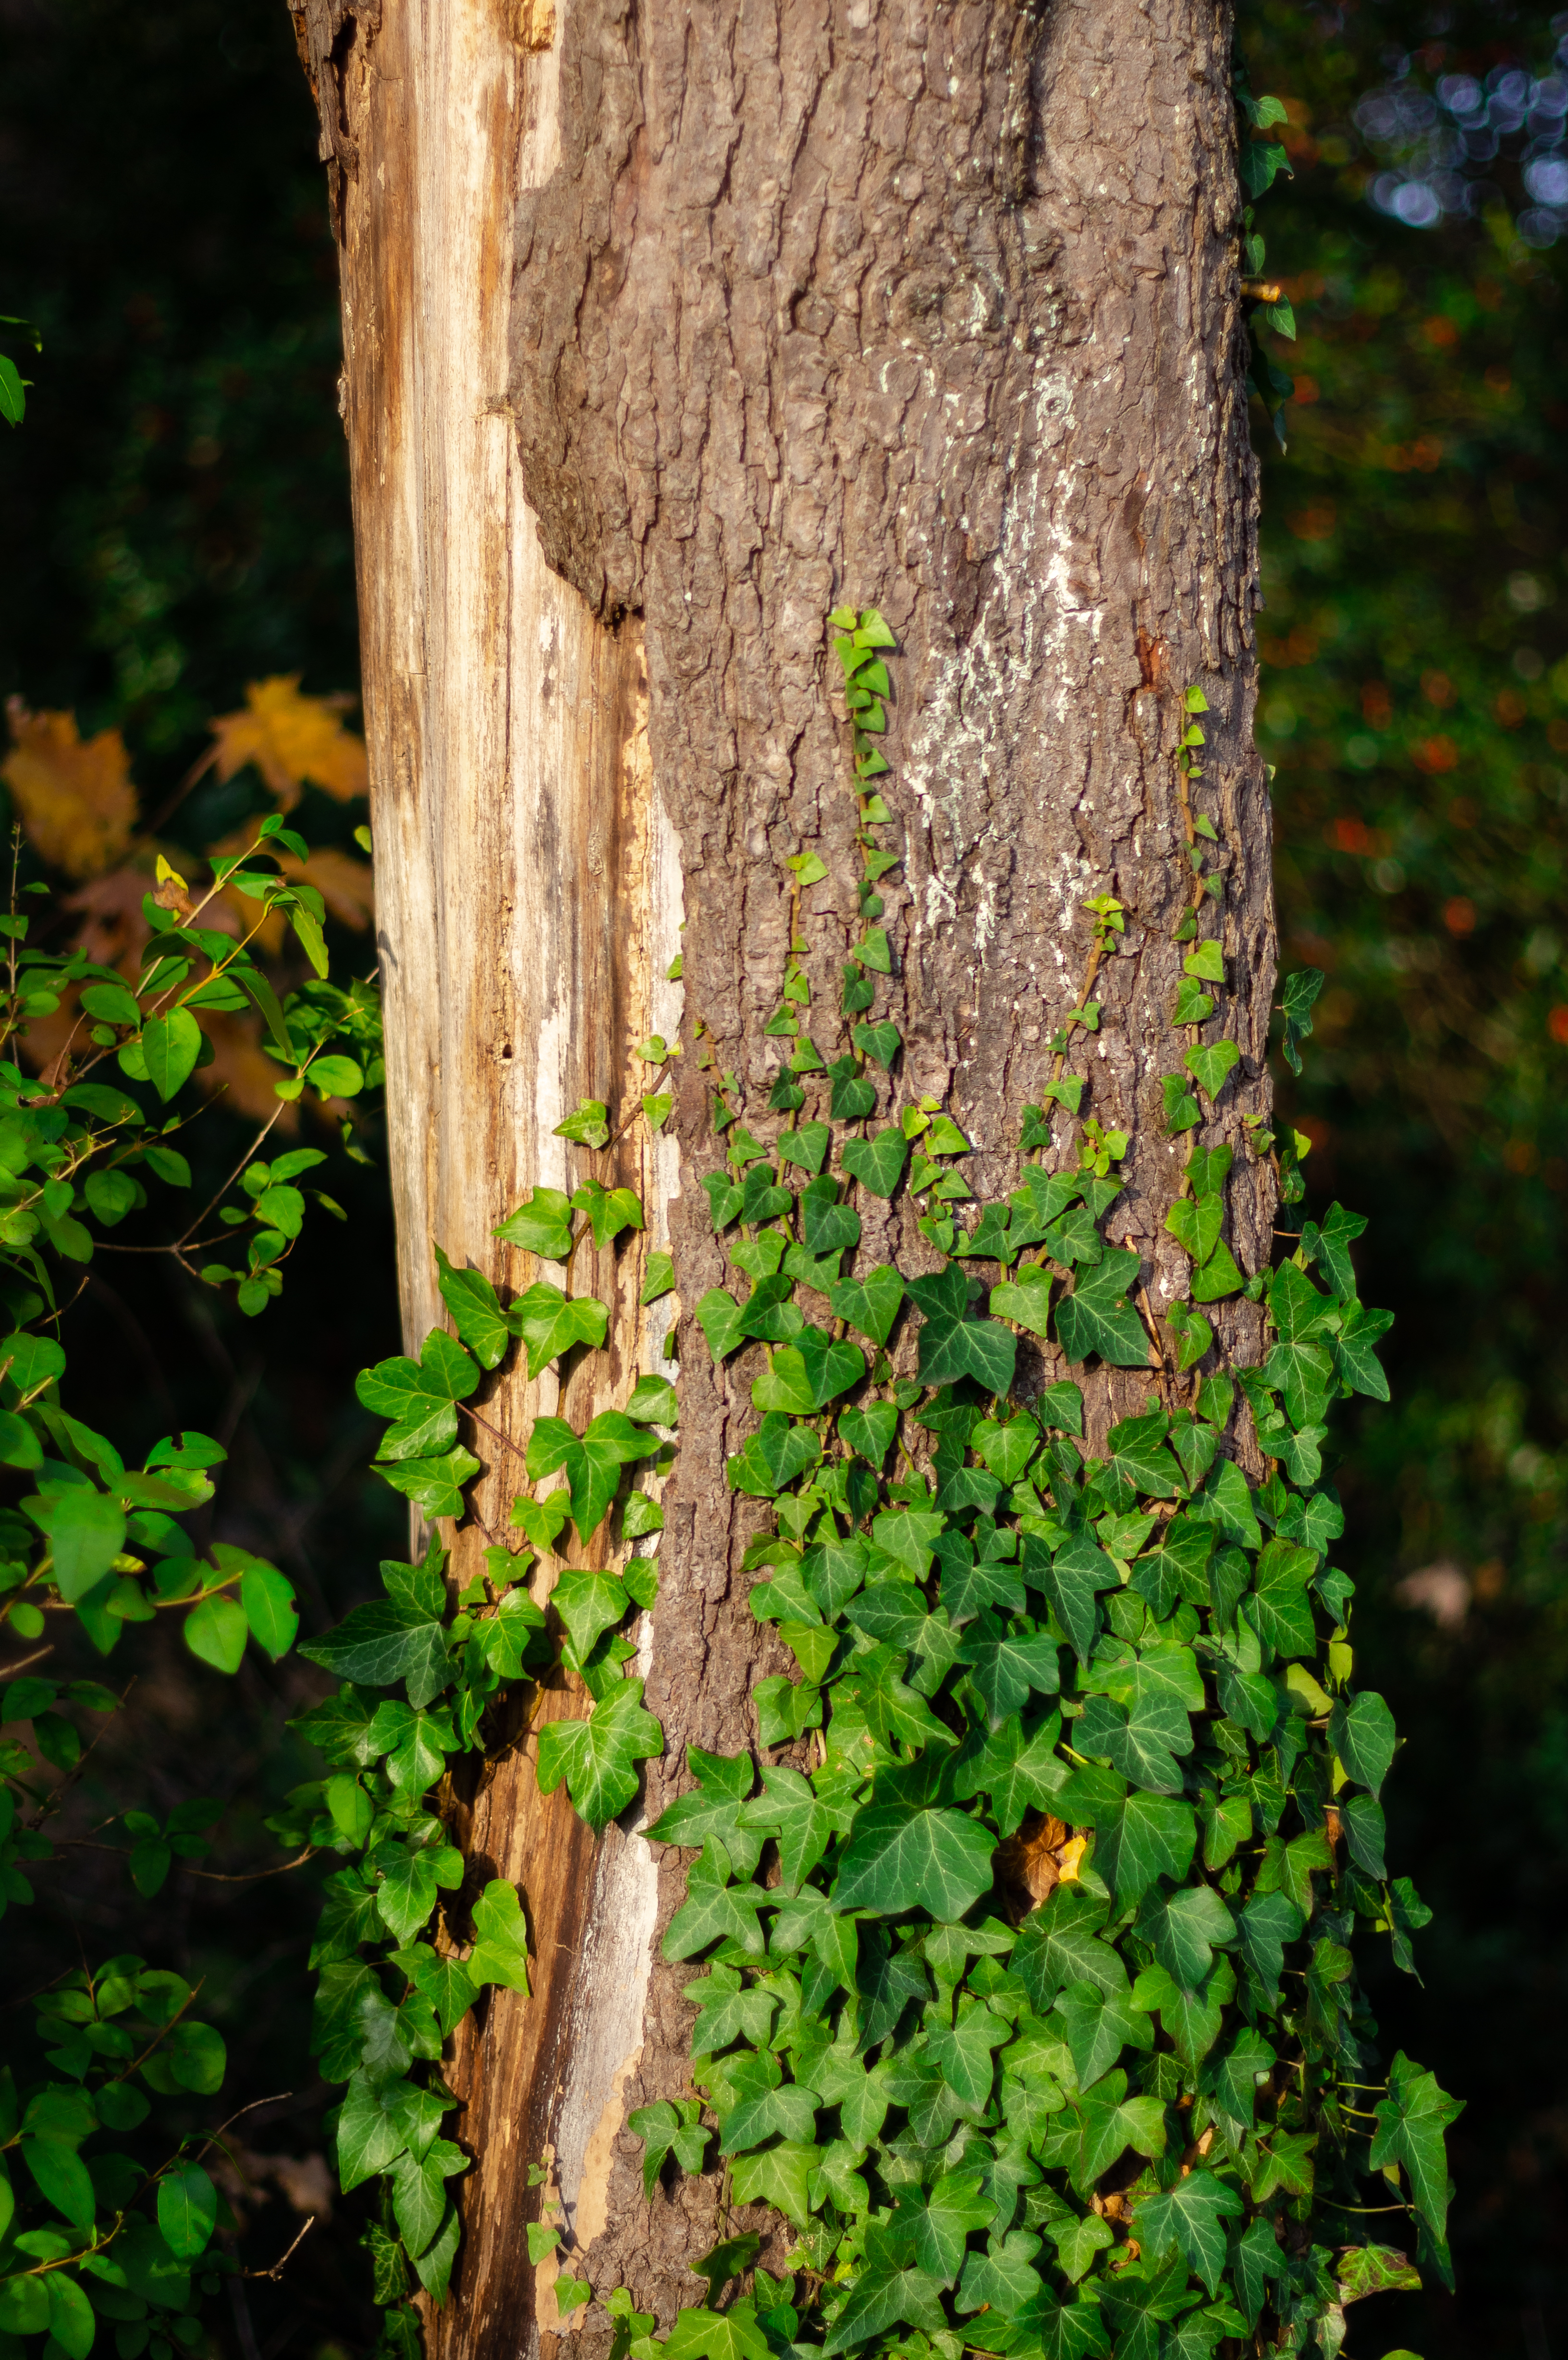
tree trunk, creeper, bark, ivy, tree, peeling, climbing plant, close up, sunlight, wood, light mood, background image, green, autumn, vegetation, oak, nature, flora, plant, leaf, trunk, branch, deciduous, spring, evergreen, flower